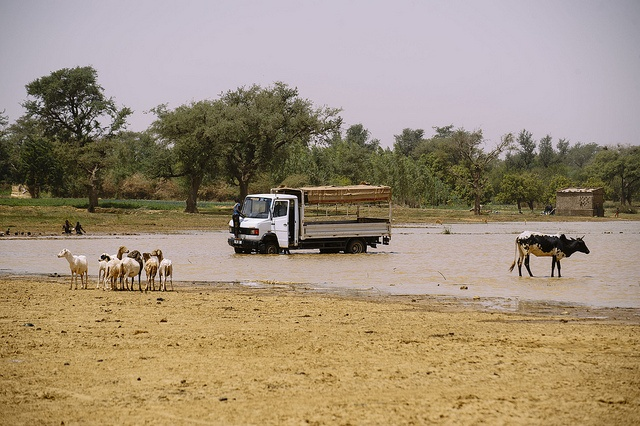
A truck in the water with animals standing around.
A very big truck in some water with some animals.
cows are grazing next to the water together
Native animals near flooded area with truck in large field.
truck parked in water with cattle walking nearby